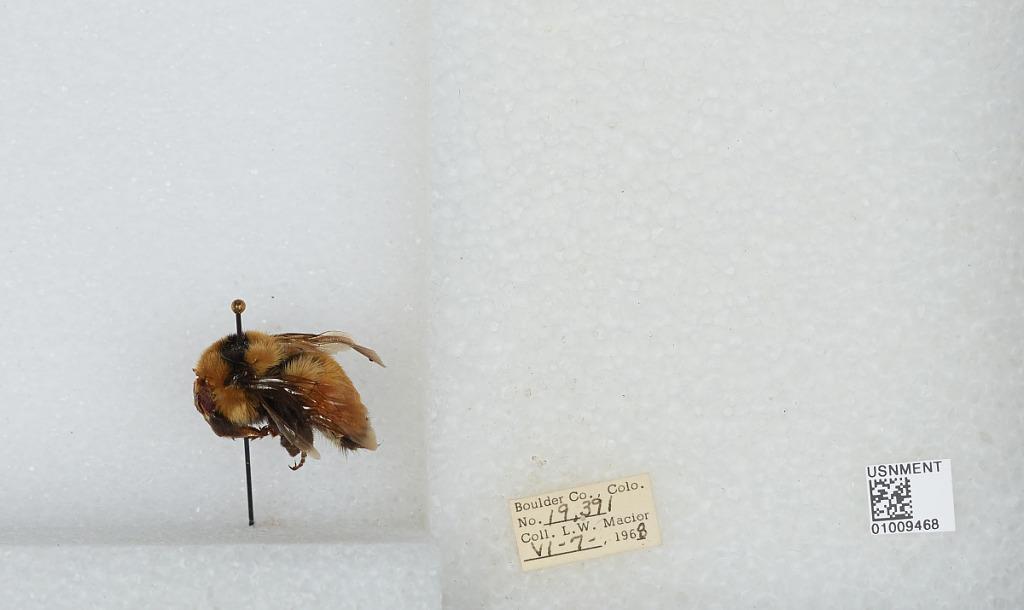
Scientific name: Bombus (Pyrobombus) huntii Greene
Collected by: L. Macior
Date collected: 1968-6-7
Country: United States
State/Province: Colorado
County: Boulder
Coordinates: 40.7833, -105.27